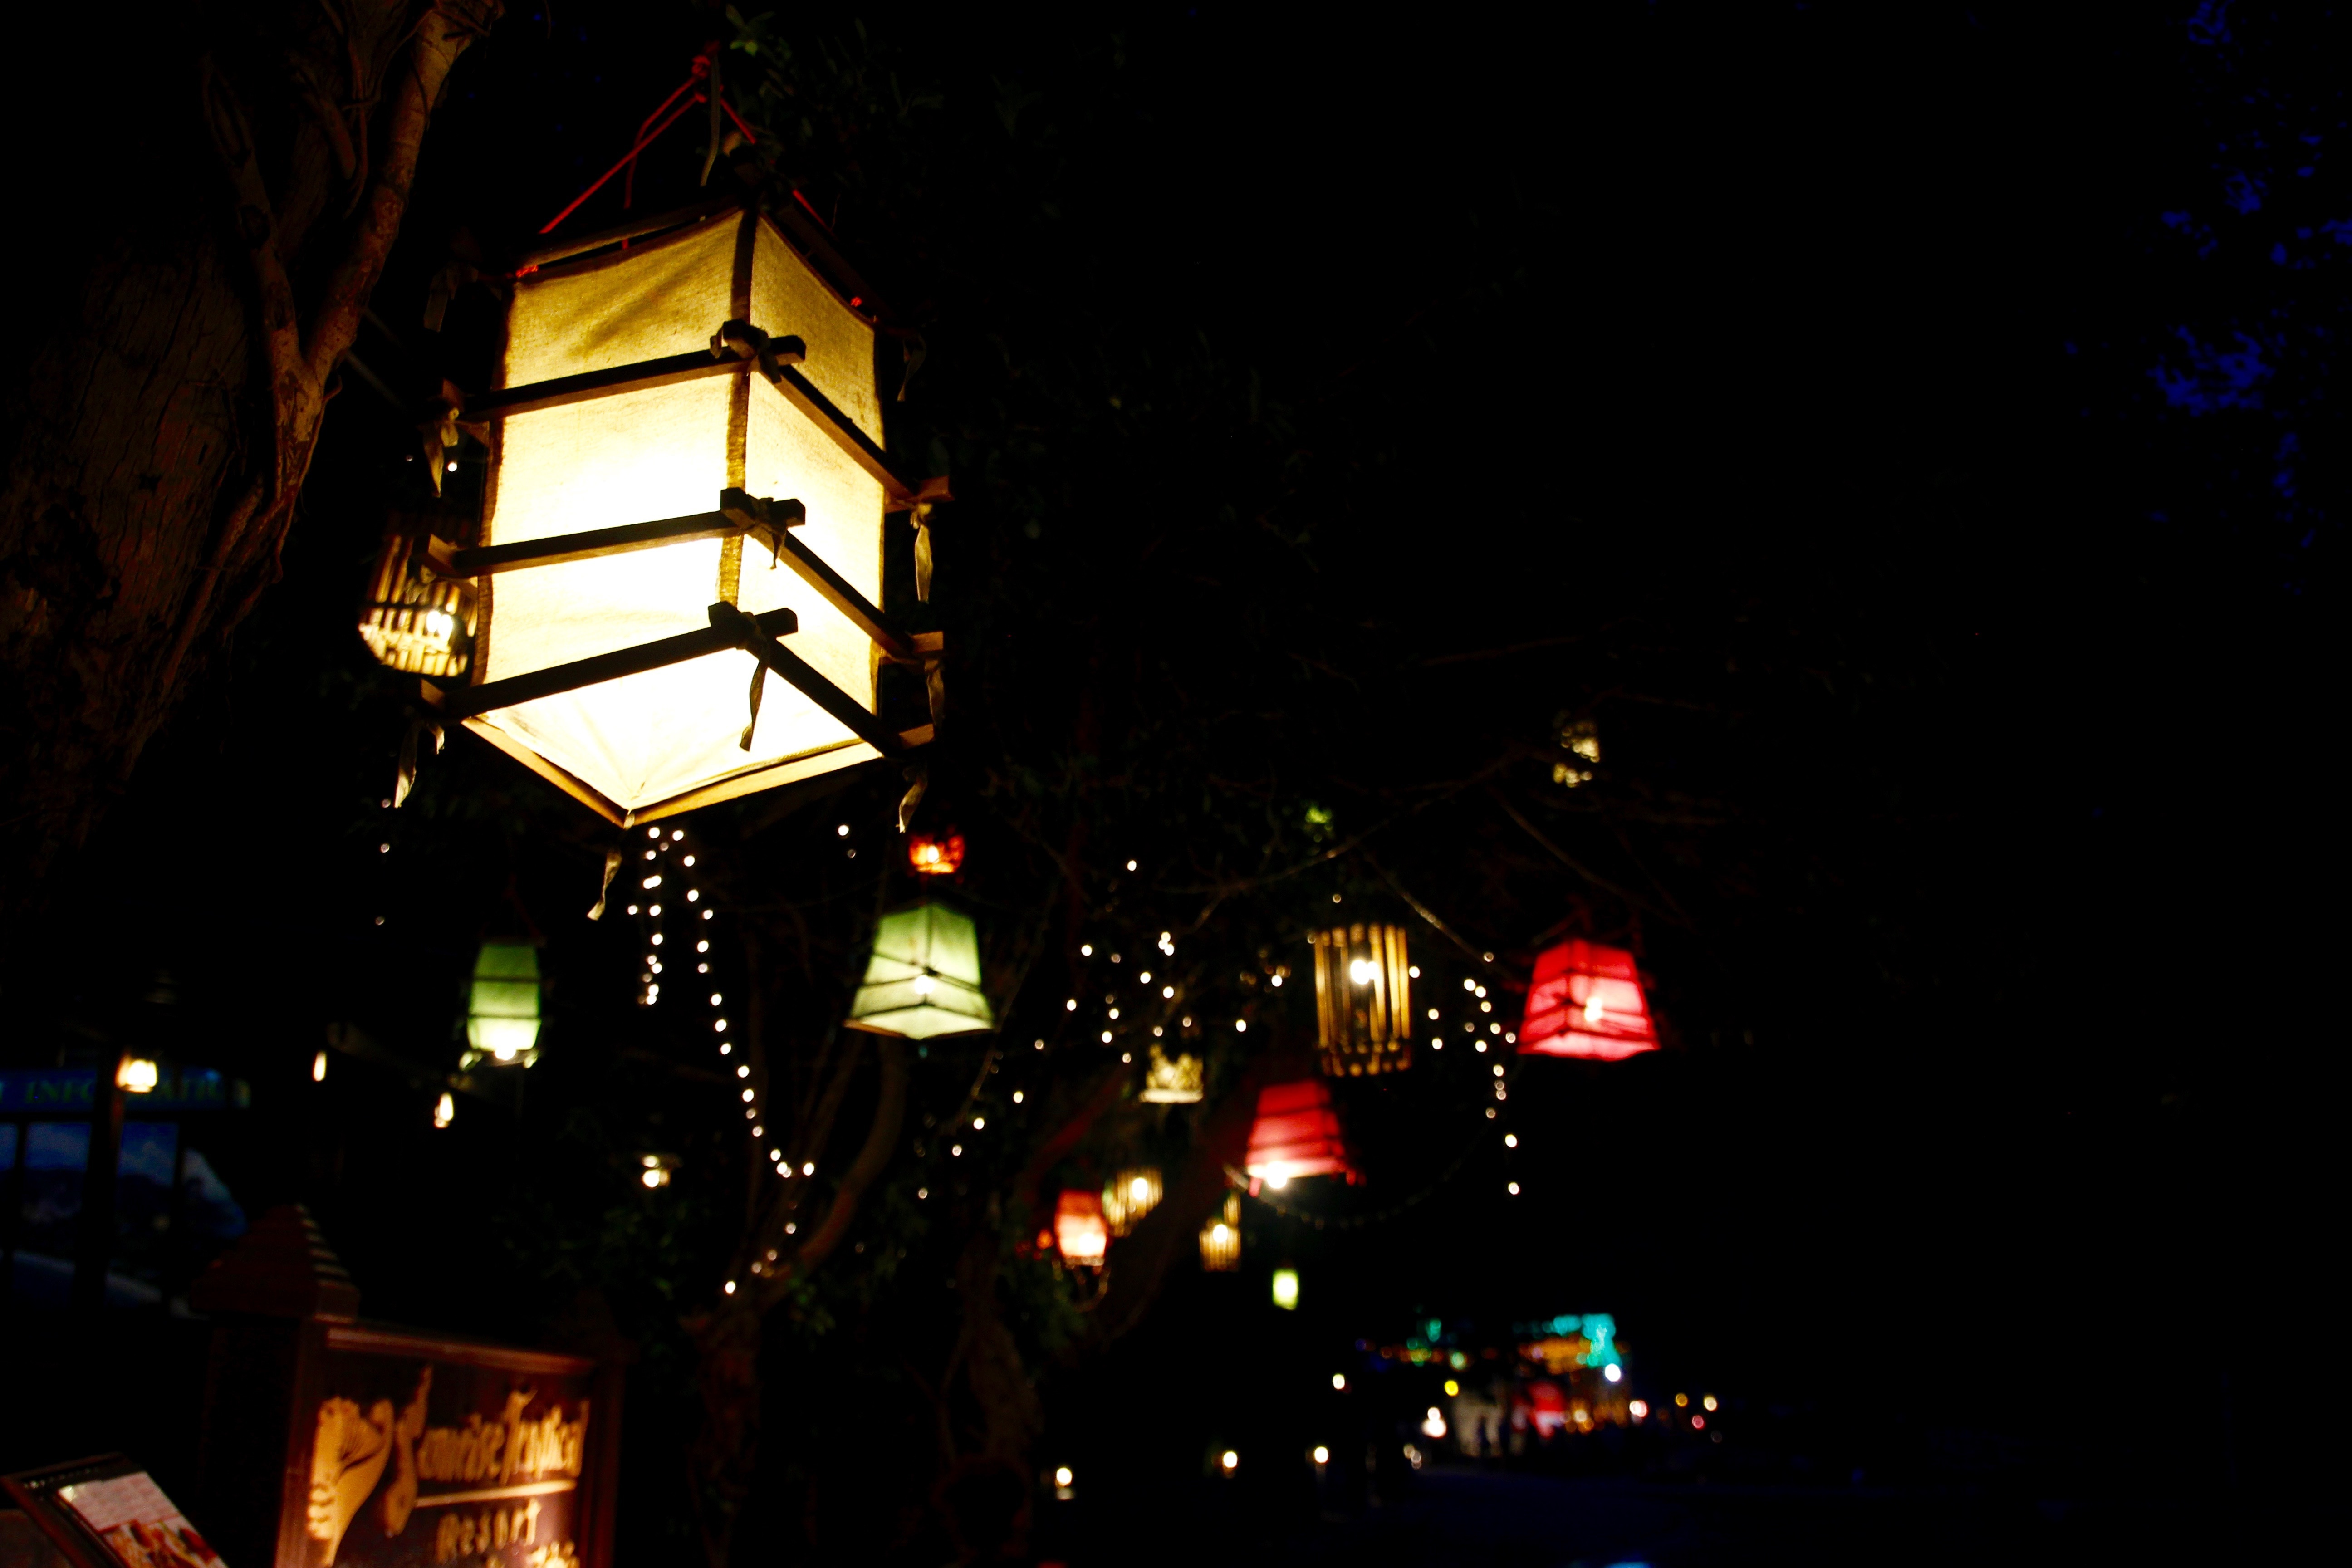
light, night, antique, evening, lantern, shadow, darkness, lamp, lighting, street lamp, christmas decoration, light beam, artfully, christmas lights, historic street lighting